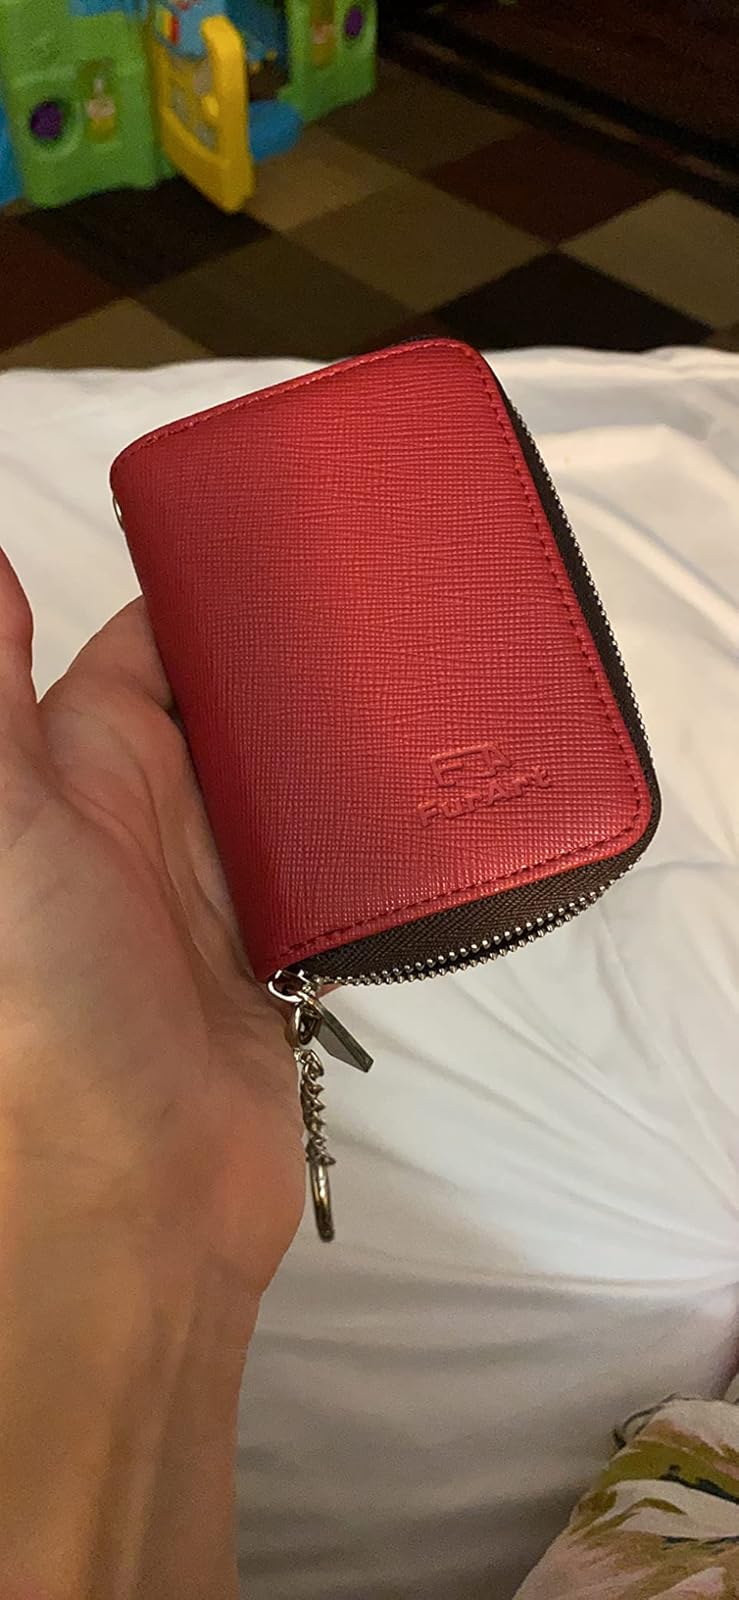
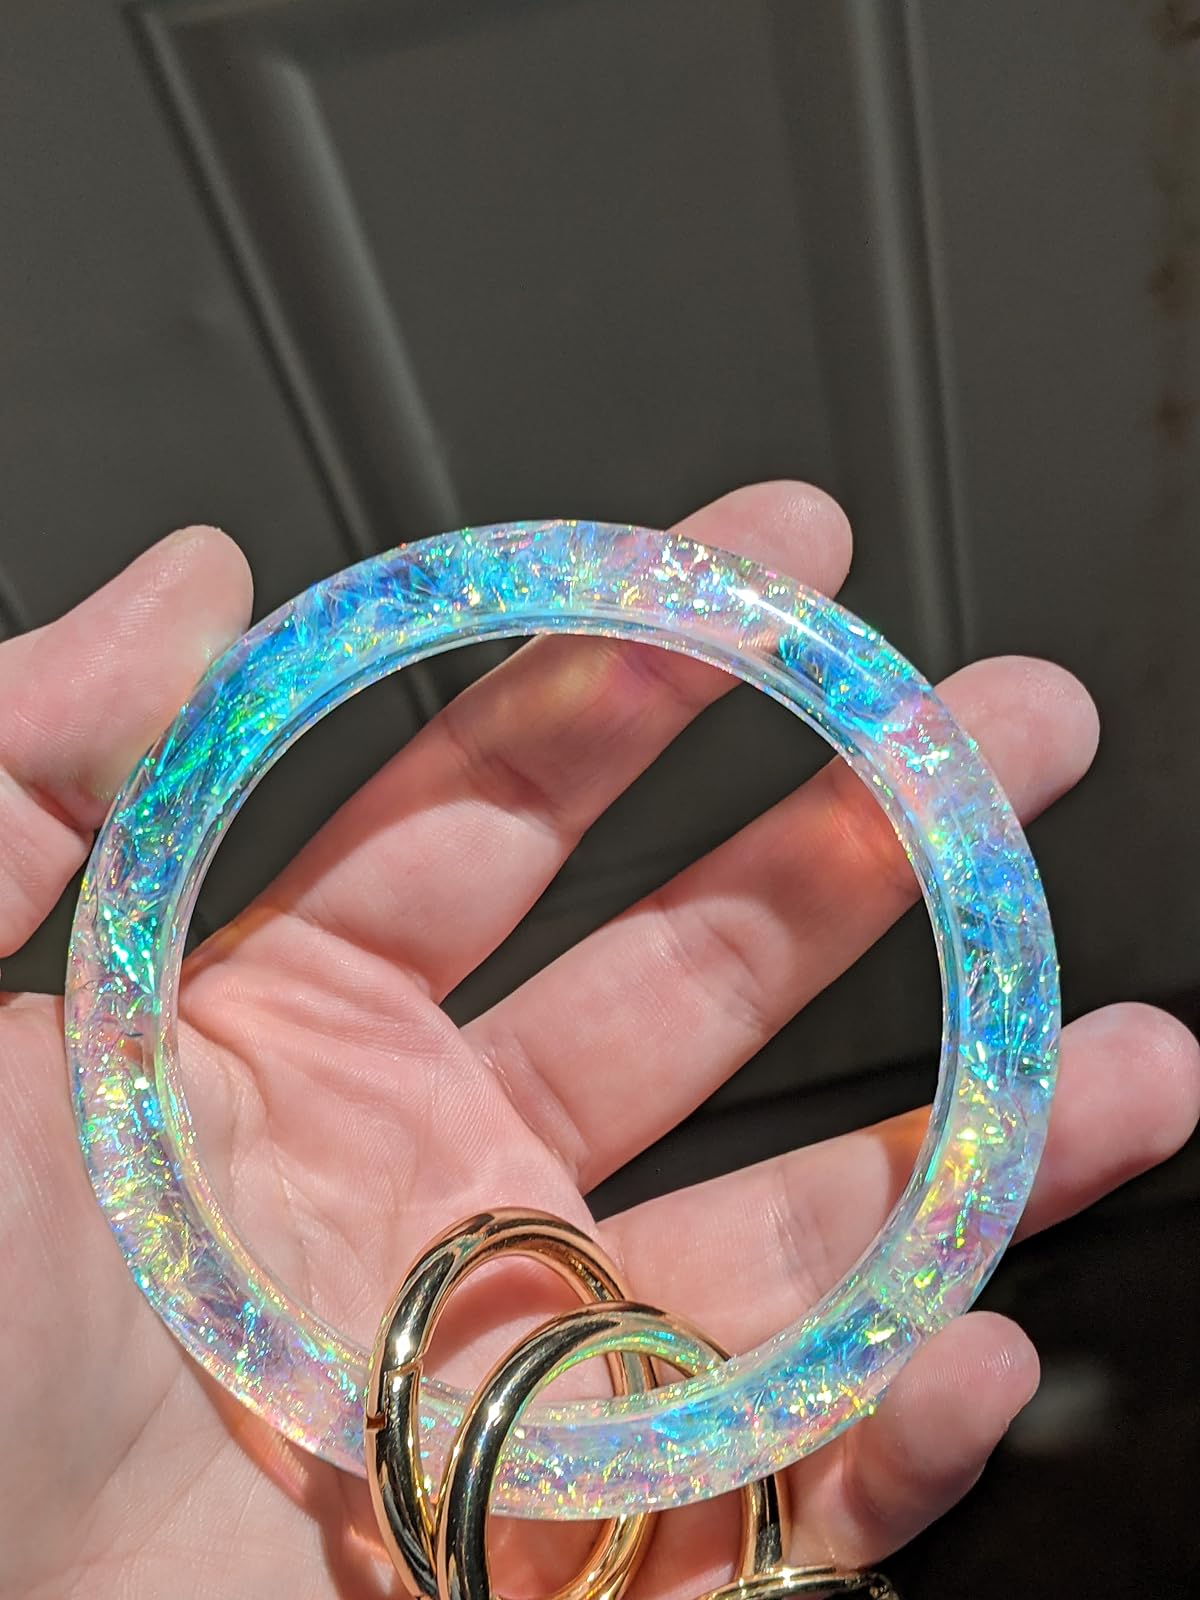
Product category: accessories_keychain
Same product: no